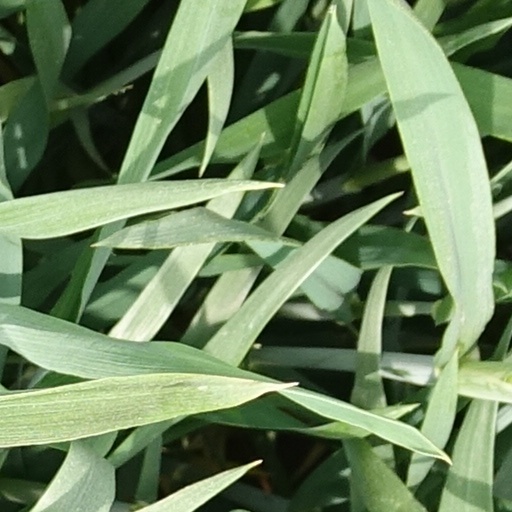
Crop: wheat